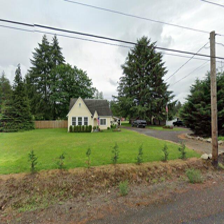
Label: streetView